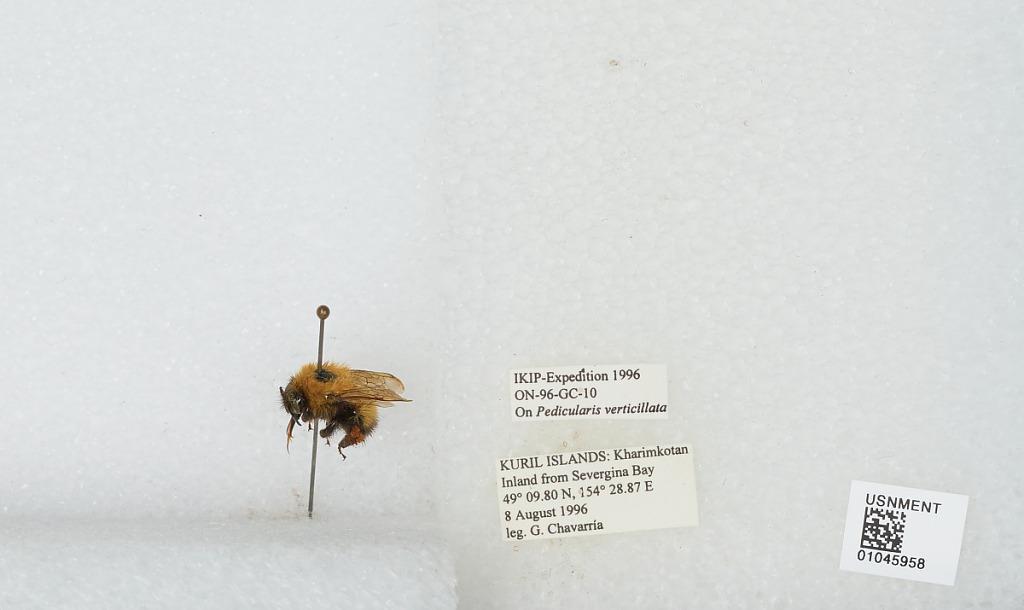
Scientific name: Bombus sp.
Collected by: G. Chavarria
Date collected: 1996-8-8
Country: Russia
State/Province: Sakhalin
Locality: Kuril Islands, Kharimkotan Island, inland from Severgina Bay
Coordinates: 49.1633, 154.481